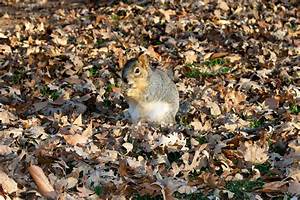
Label: squirrel